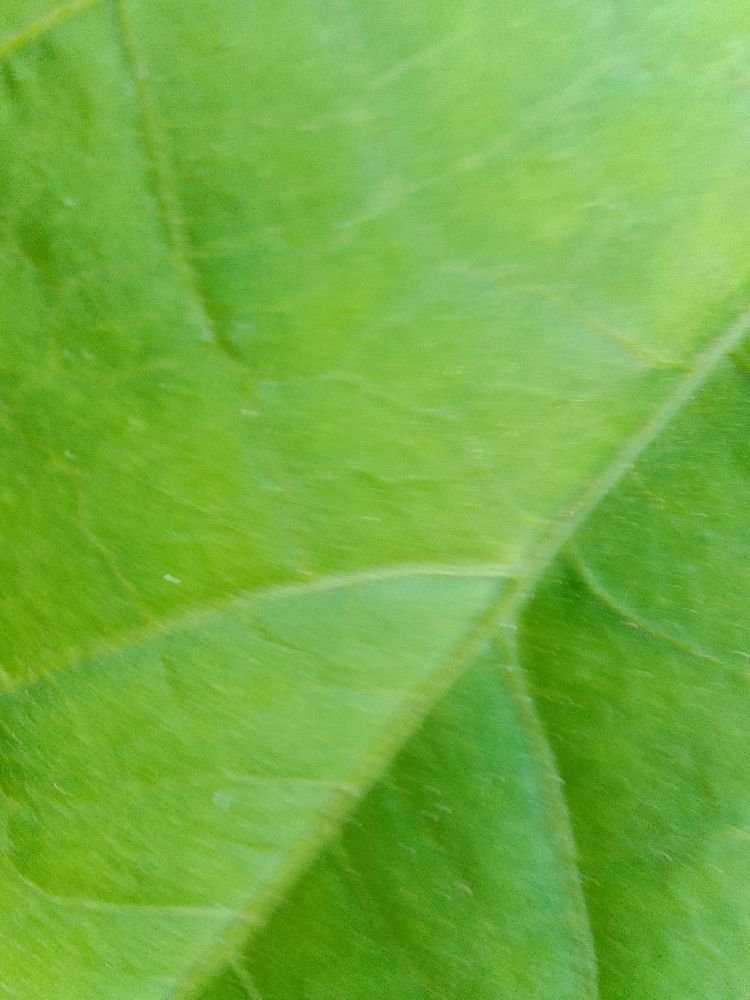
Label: healthy